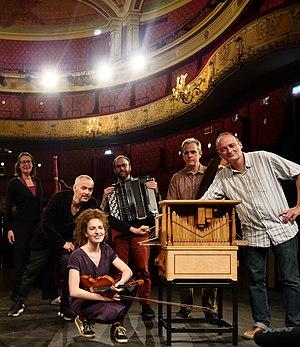
Les Lunaisiens au Moulin à Café (Saint-Omer)
Les Lunaisiens est un ensemble vocal et instrumental spécialisé dans le répertoire de la chanson historique et populaire française. Il est dirigé par le baryton Arnaud Marzorati.